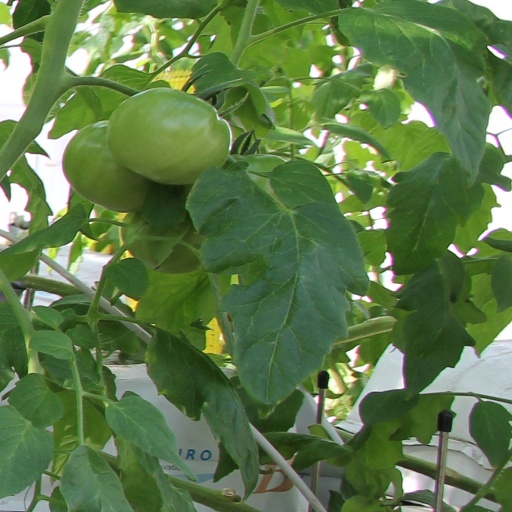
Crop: tomato